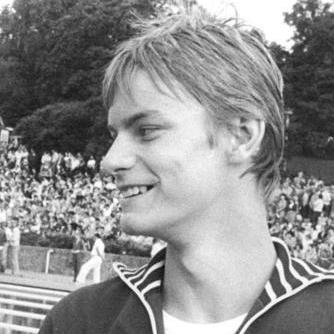
Age: 15